Hadda Brooks

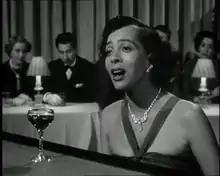
Brooks as the singer of "I Hadn't Anyone Till You" in the film "In a Lonely Place" (1950)

Hadda Brooks (born Hattie L. Hapgood October 29, 1916 – November 21, 2002) was an American pianist, vocalist and composer, who occasionally appeared playing the piano in film. Billed as "Queen of the Boogie", she was Inducted in the Rhythm and Blues Foundation Hall of Fame in 1993.